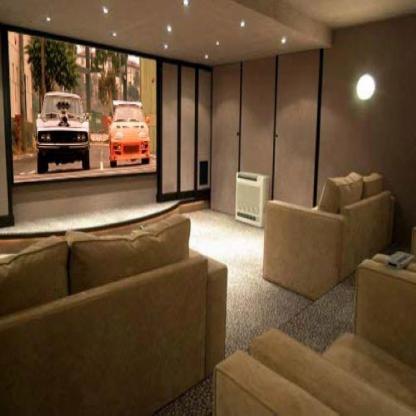
Scene: Indoor